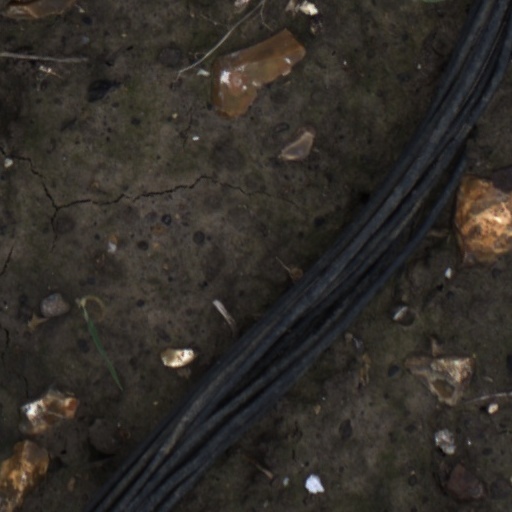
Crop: wheat